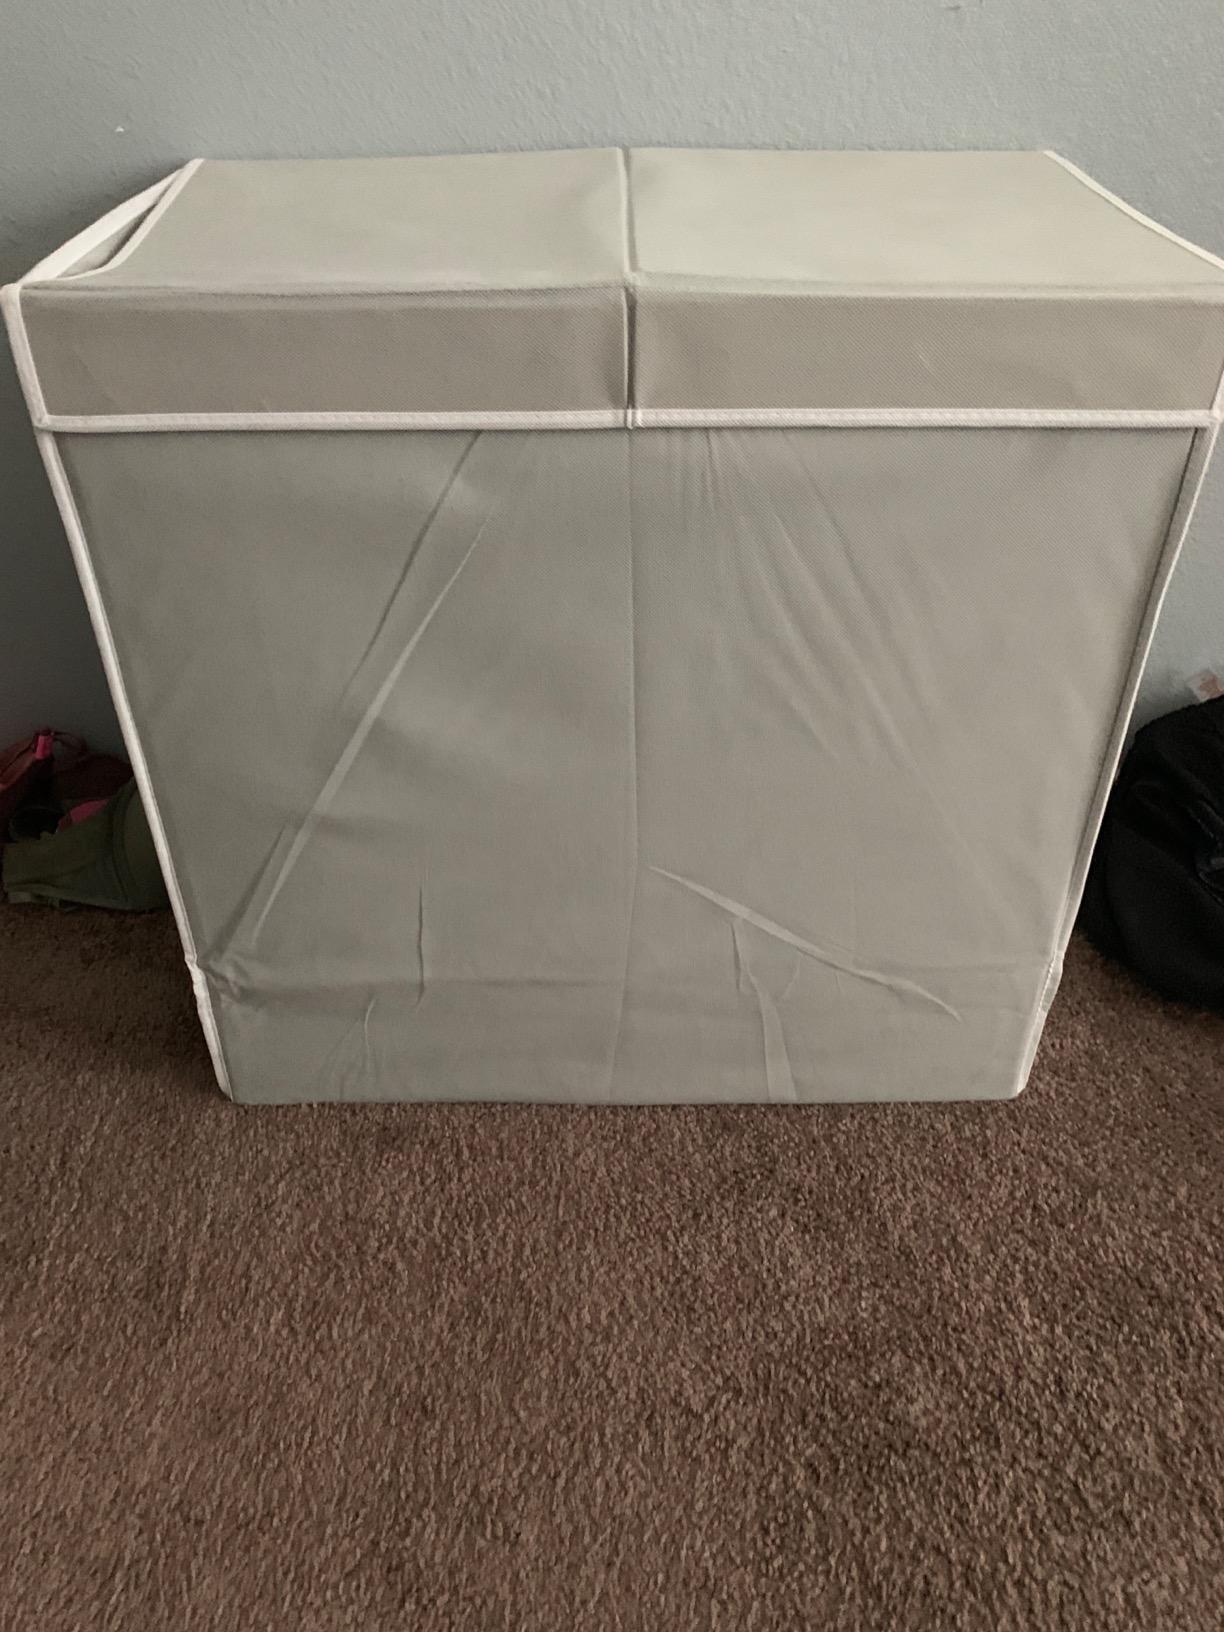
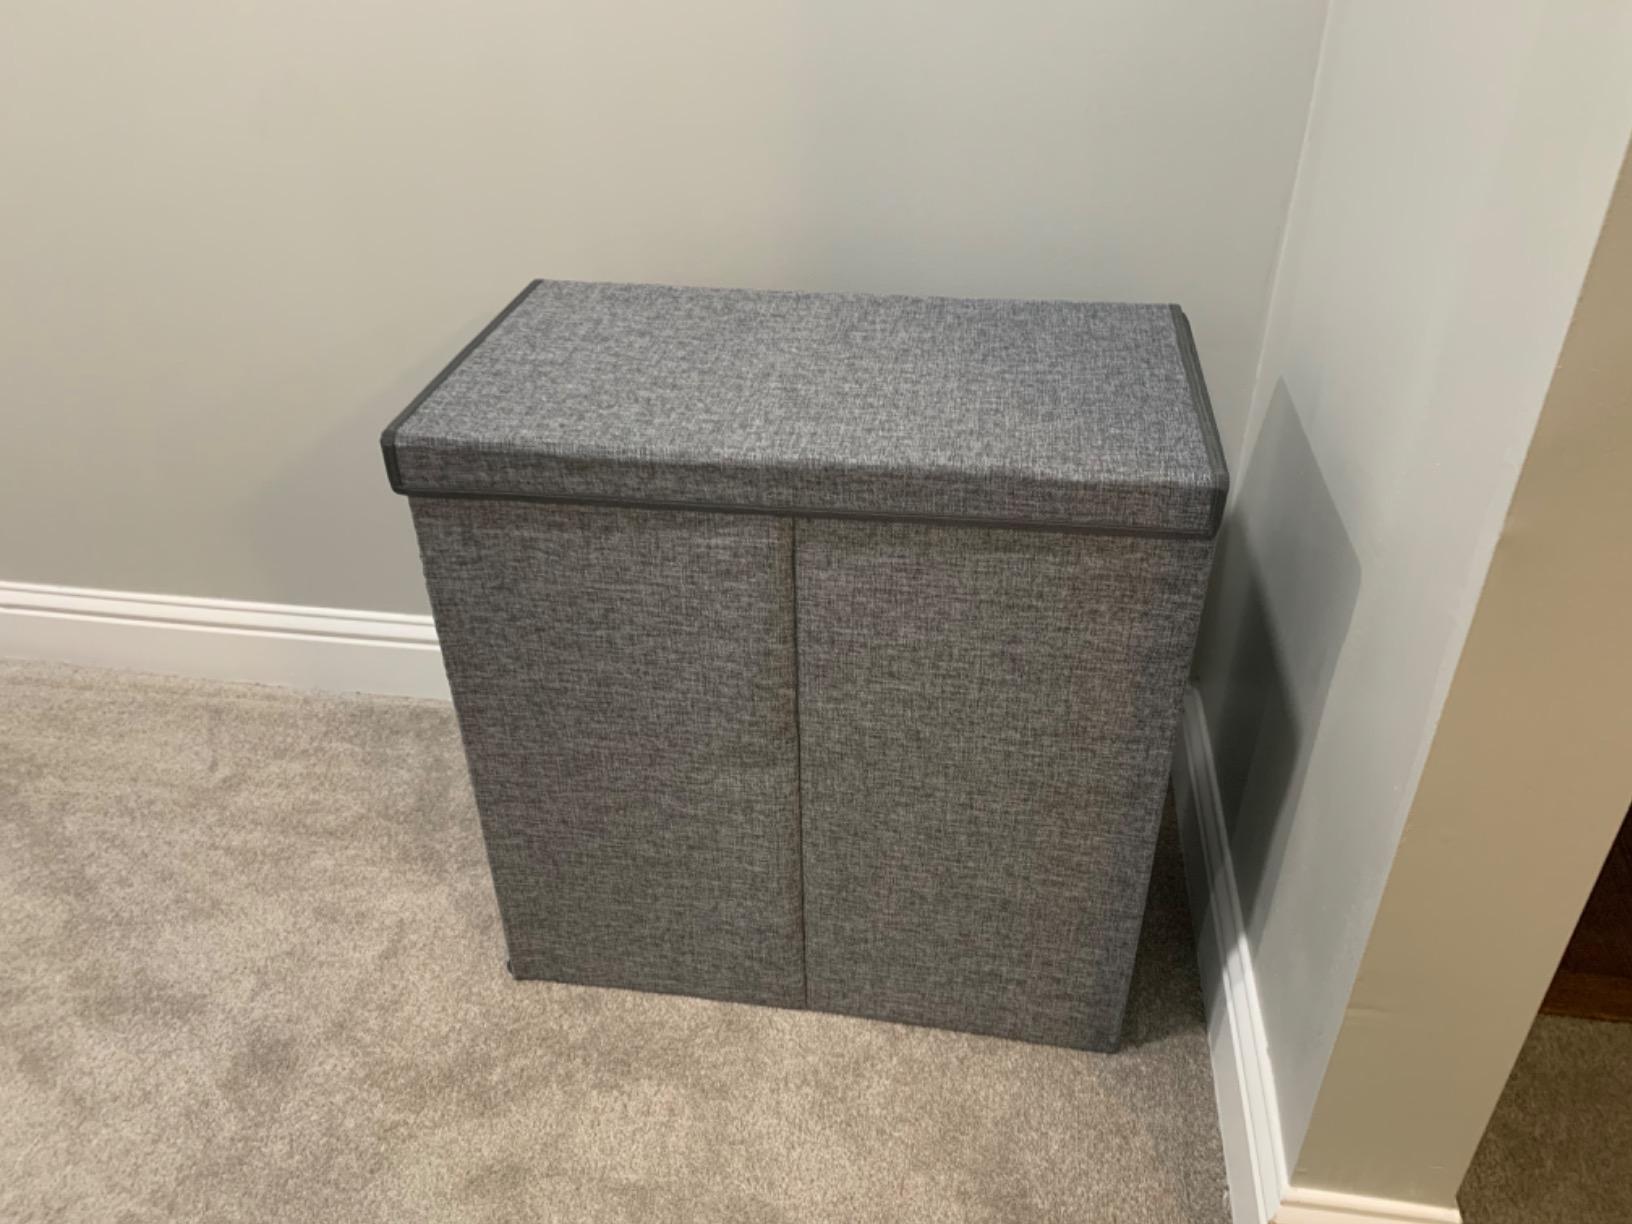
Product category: items_hamper
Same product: no